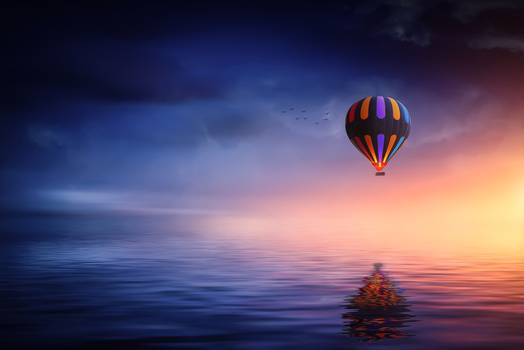
Label: No Watermark